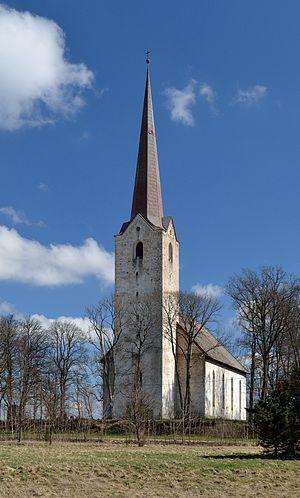
Cet article donne une liste d'églises en Estonie.